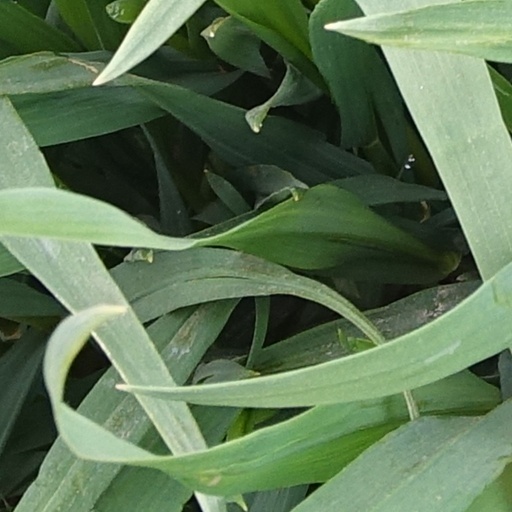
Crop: wheat